Calophyllum inophyllum

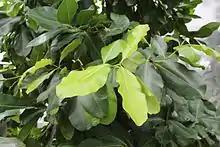
Leaves

"Calophyllum inophyllum" is a low-branching and slow-growing tree, which spreads with a broad and irregular crown. It usually reaches in height. Its trunk is thick and covered with black and cracked bark.